Sati Savitri (C. Pullayya film)

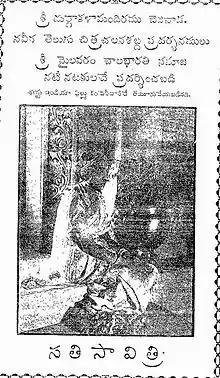

Sati Savitri is a 1933 Indian Telugu language mythological film directed by C. Pullayya. Based on a popular stage play by Mylavaram Bala Bharathi Samajam, the film was a cinematic adaptation of the Mahabharata's Aranya Parva, focusing on the legendary story of Savitri and Satyavan. It starred stage actors Vemuri Gaggayya as Yama and Dasari Ramathilakam as Savitri.